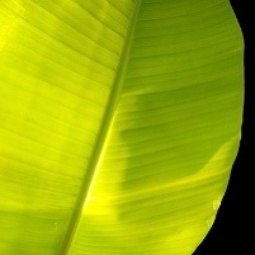
Label: Sulphur